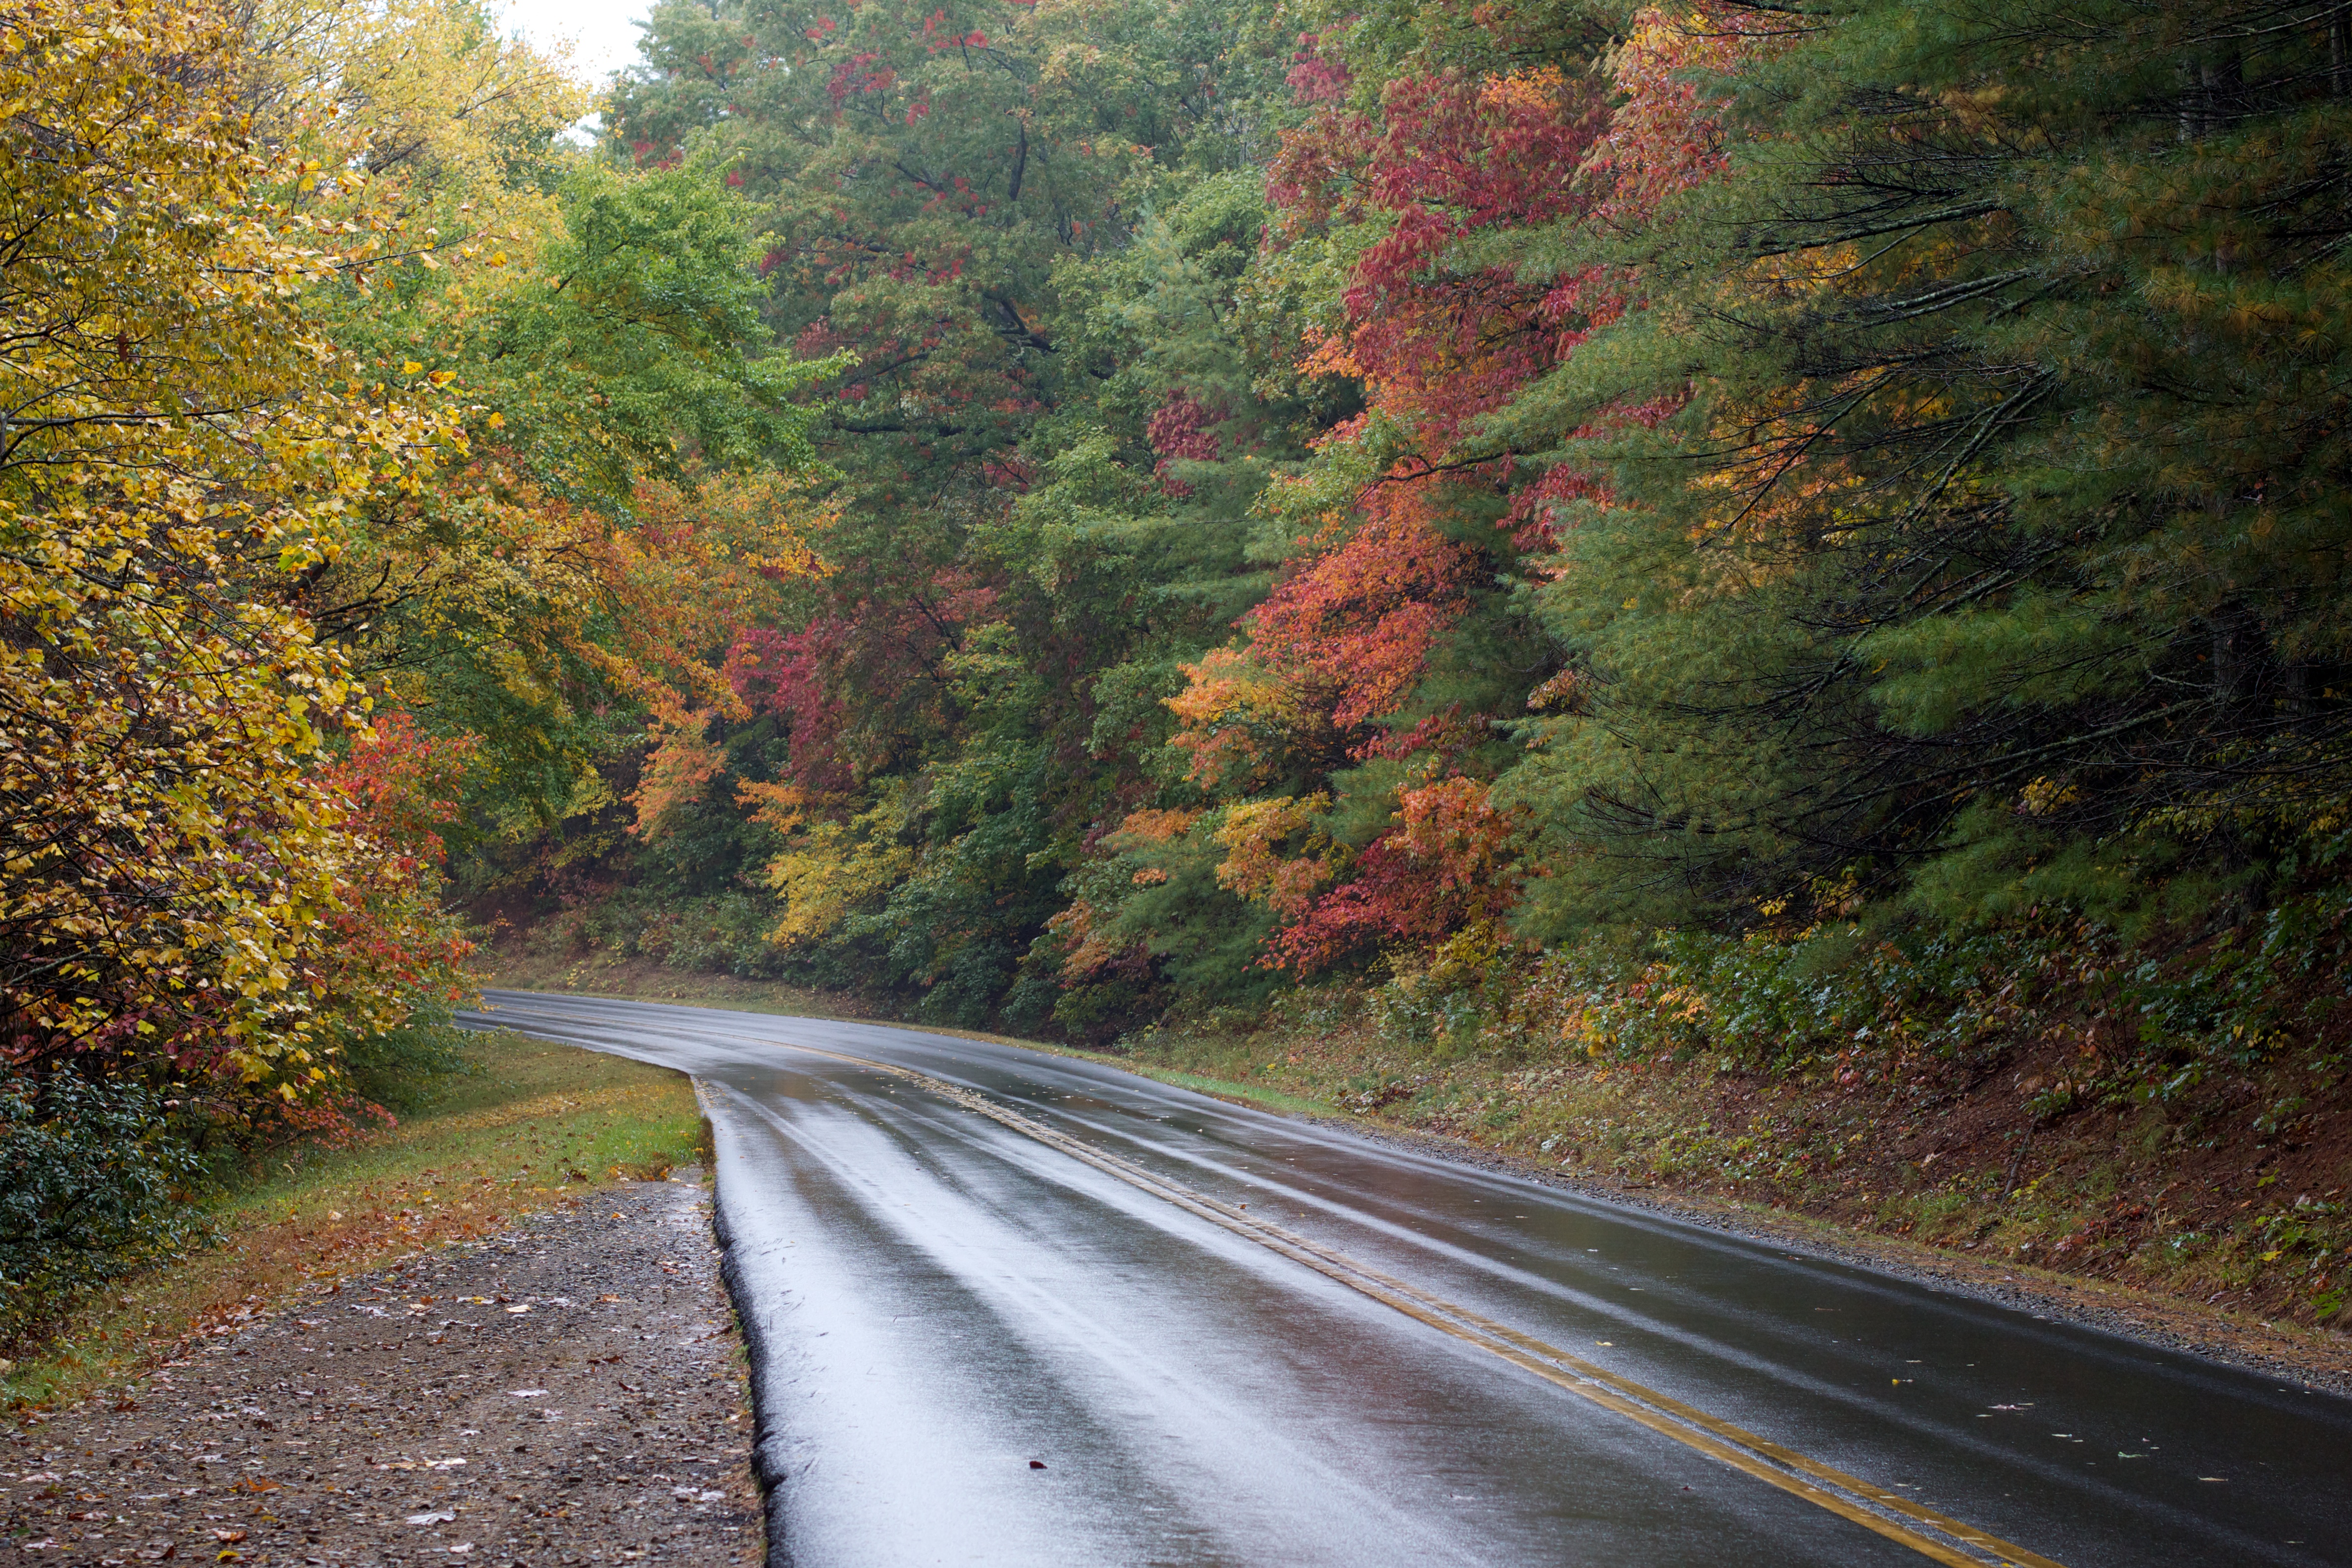
landscape, tree, nature, forest, plant, road, morning, leaf, autumn, lane, season, infrastructure, woodland, odyssey, unplugd, rural area, woody plant